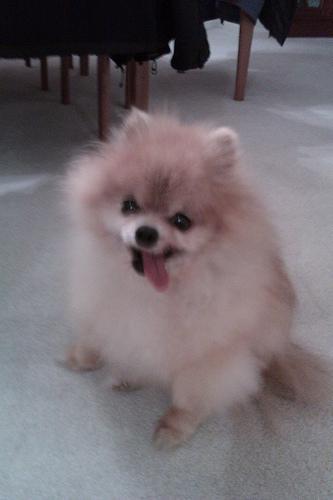
pomeranian